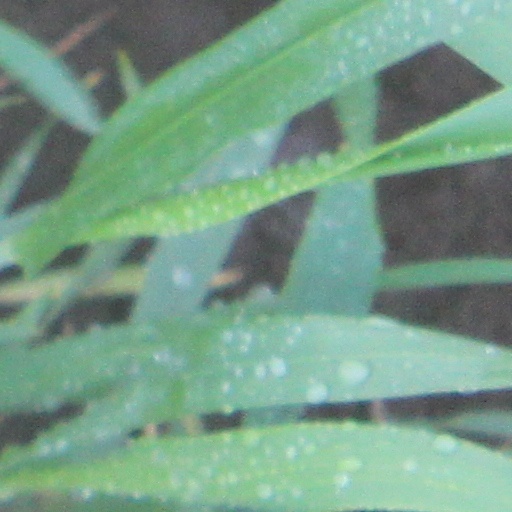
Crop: wheat